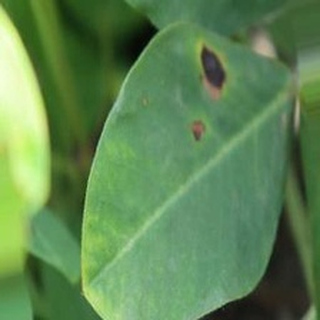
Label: groundnut_late_leaf_spot